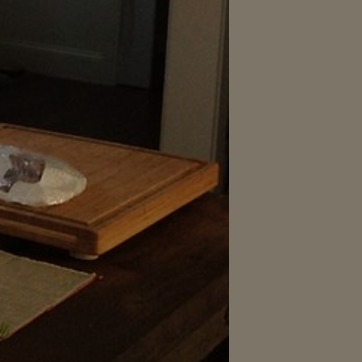
Material: wood